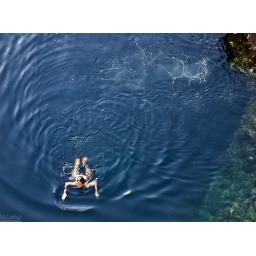
A young woman swimming in crystal clear blue waters of the Blue Hole in Gozo